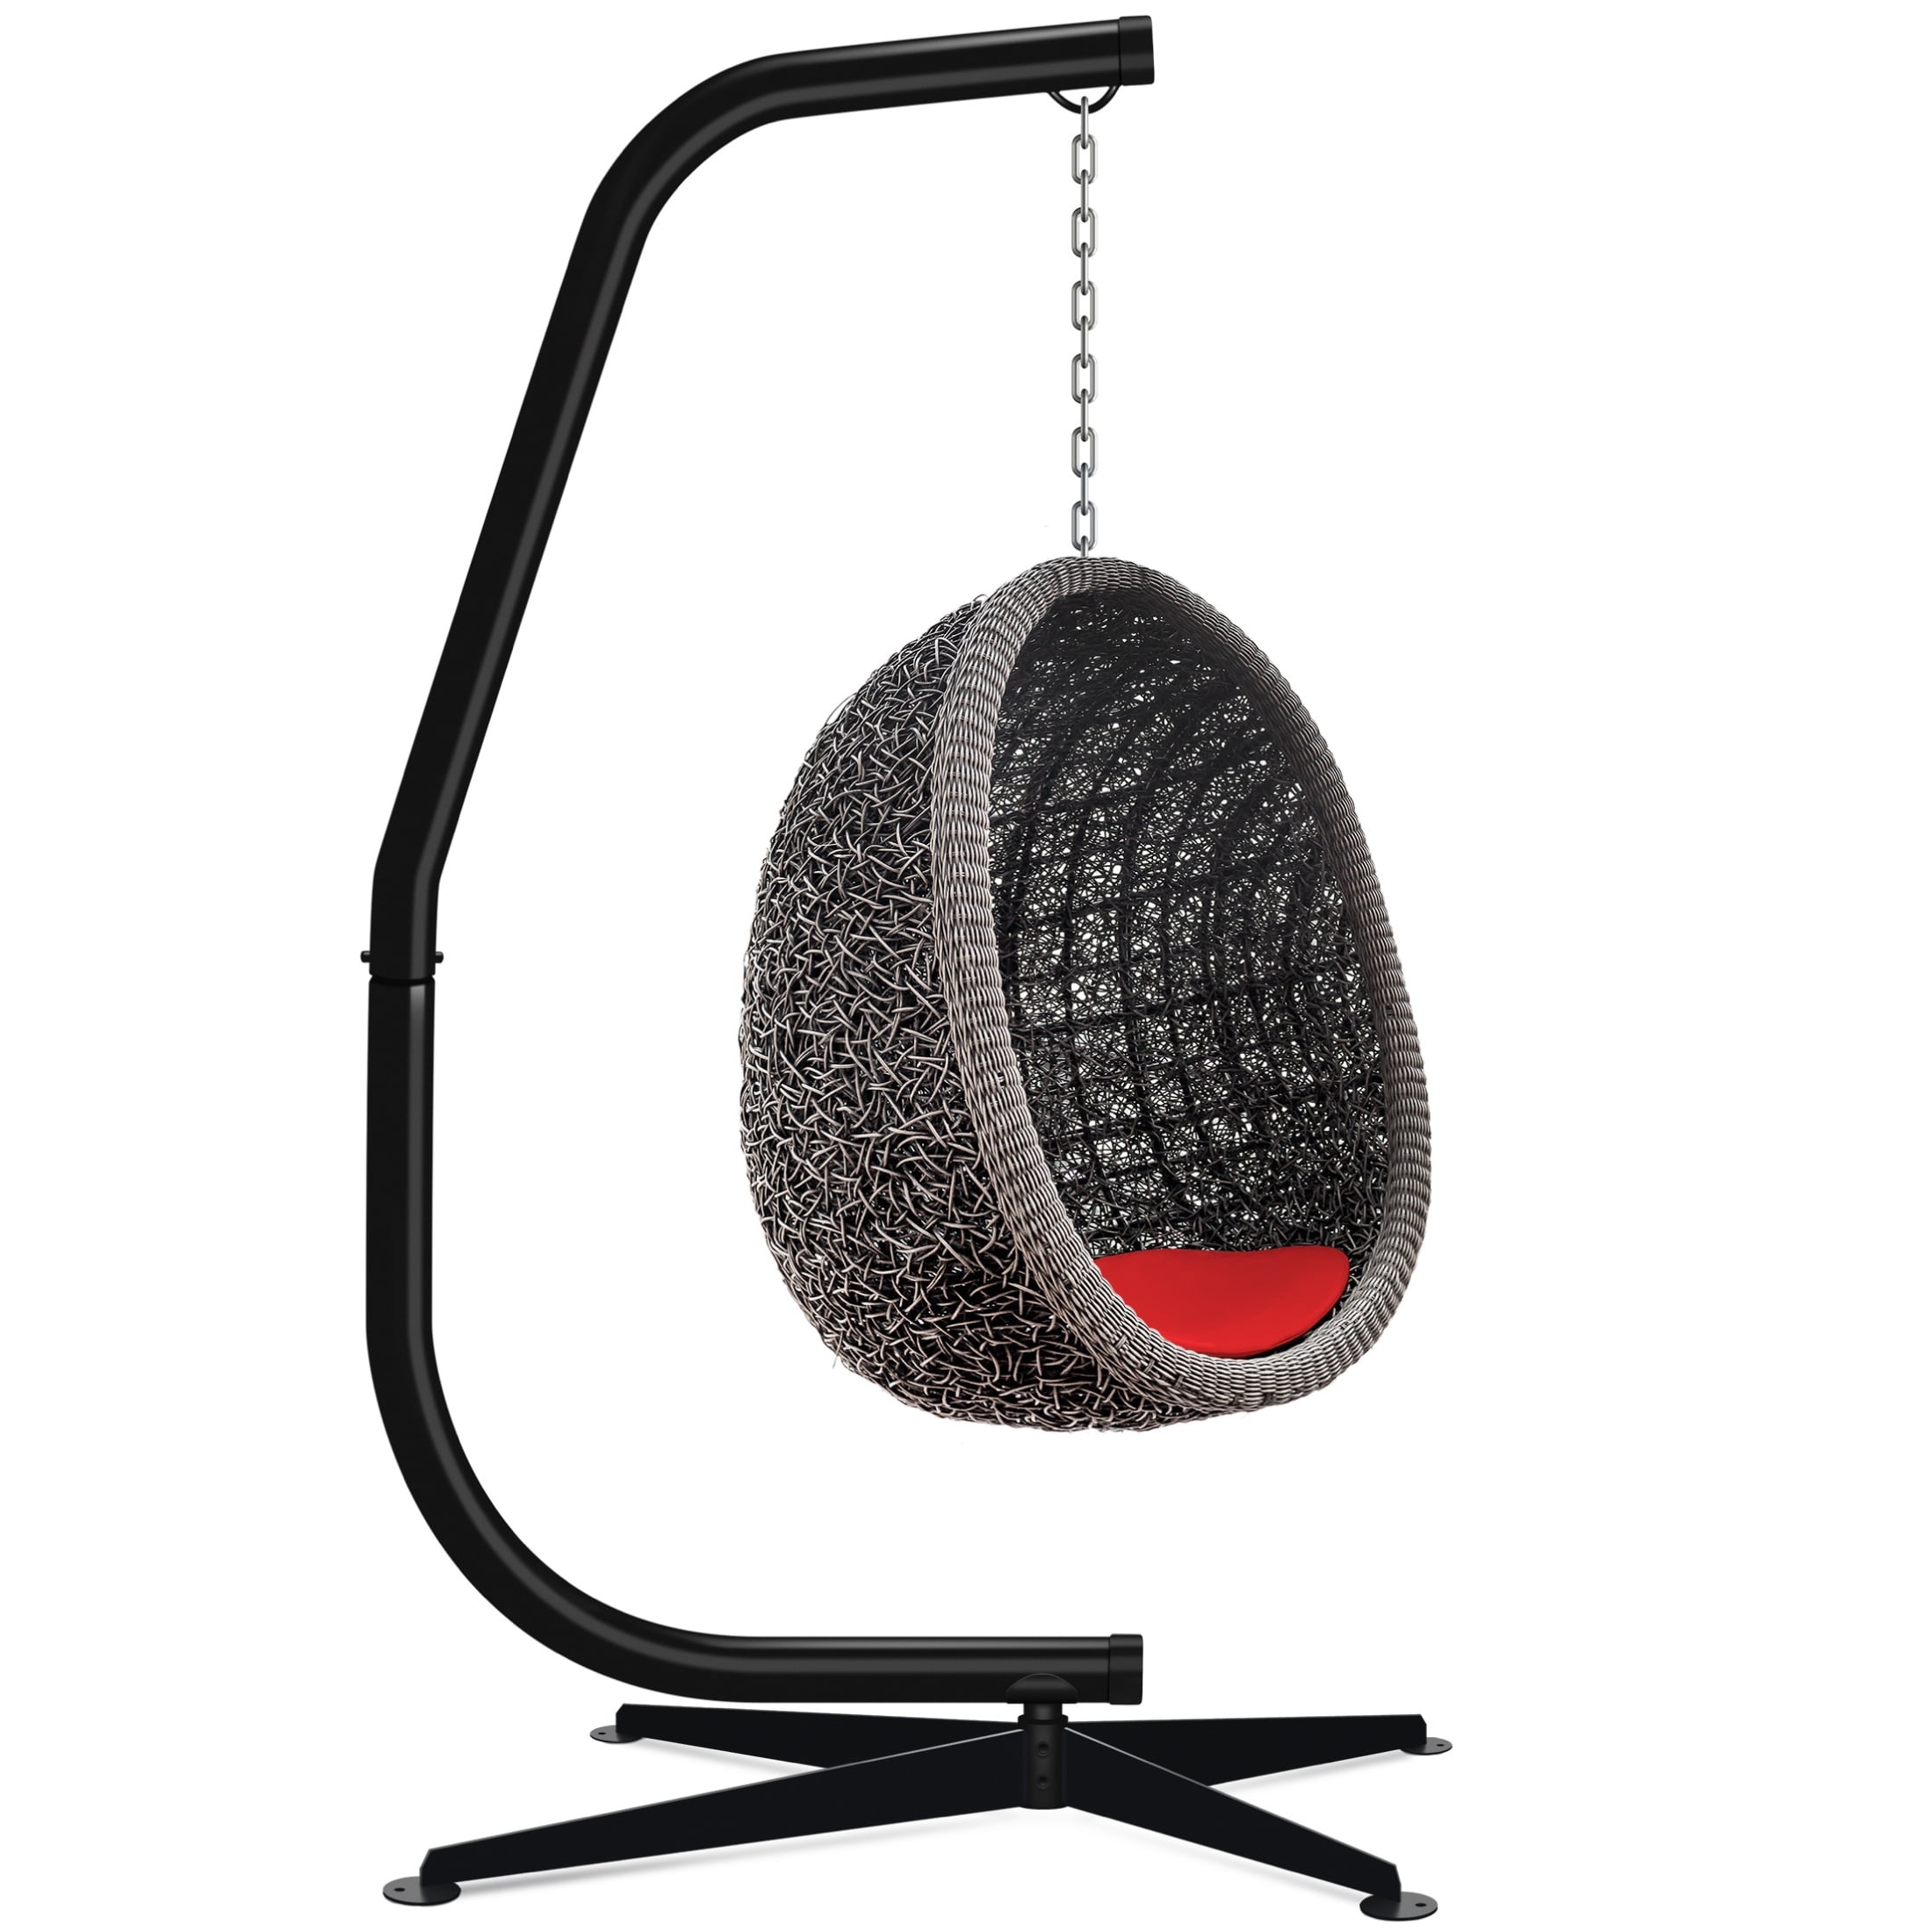
Metal Hanging Hammock C-Stand for Chair/ Weather-Resistant Finish, Offset Base - Stand Only - Black
A special seat deserves a stand all its own! This stand features an easy assembly: step 1, assemble the base with two sets of bolts & washers. Step 2, assemble the frame with two screws and connect the base. Step 3, attach the steel carabiner and choose your favorite hanging seat. This unique C-stand combines a four-legged design with offset feet and a durable steel composition to support up to 300 pounds! A reinforced steel carabiner hoists all kinds of hanging seat. Use this stand to hang your favorite hammock chair, egg chair, or a child's tent (not included). HEAVY-DUTY DESIGN: Weather-resistant, powder-coated steel helps provide lasting support and allows you to enjoy this stand in your living room or on your patio SOLID STEEL SUPPORT: Built with a wide, 4-legged offset base to promote a safe and stable lounging experience without the risk of tipping over HIGH WEIGHT CAPACITY: A 360-degree rotating carabiner safely holds you and your seat up to 300 pounds VERSATILE SEATING: The offset design allows you to hang hammock chairs, egg chairs, and even your child's tent with ease (Search: SKY3134, SKY4578, SKY5328) EASY ASSEMBLY: A simple 3-piece design allows you to build and enjoy this stand in just a few easy steps; OVERALL DIMENSIONS: 45"(L) x 35"(W) x 85"(H); Weight Capacity: 300 lbs.
Category: Furniture > Chair Accessories > Hanging Chair Replacement Parts